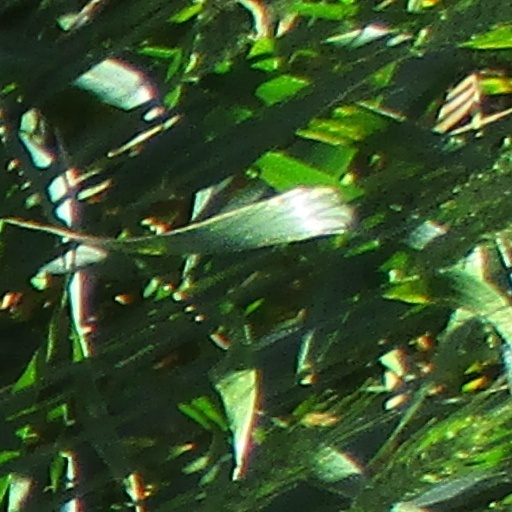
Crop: wheat